Japanese currency

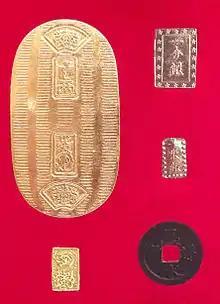
Main coins of Tokugawa coinage. A large ovoid gold Koban, under it a small gold Ichibuban, top right a silver Ichibugin, under it a silver Ichibuban and a bronze round ""Kan'ei tsūhō"" Mon

Tokugawa coinage was a unitary and independent metallic monetary system established by "shōgun" Tokugawa Ieyasu in 1601 in Japan, and which lasted throughout the Tokugawa period until its end in 1867.